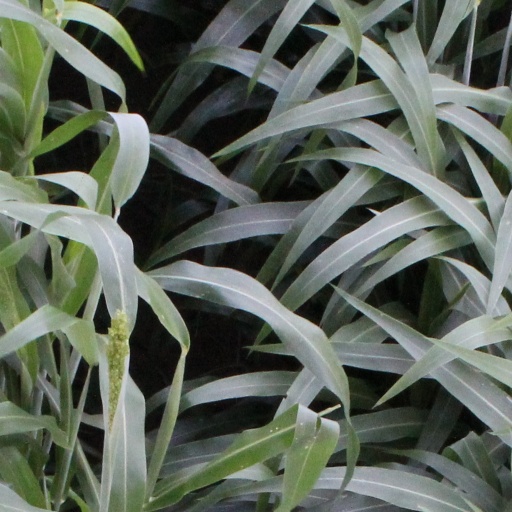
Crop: sorghum